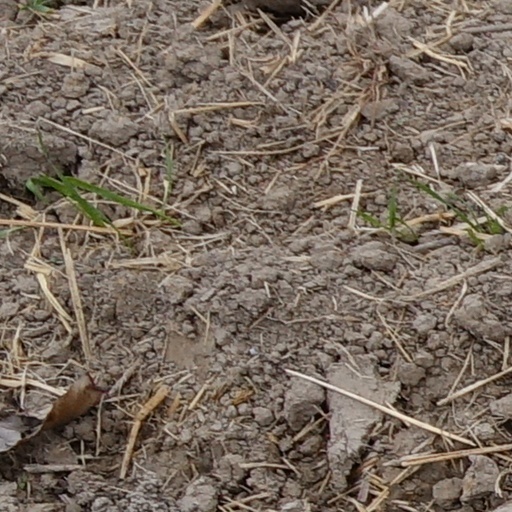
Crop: wheat